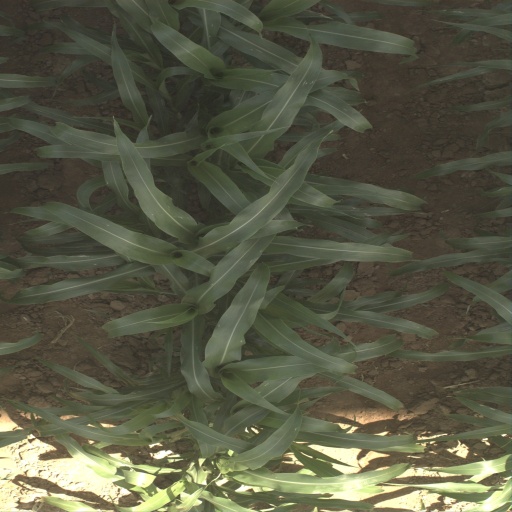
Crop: sorghum